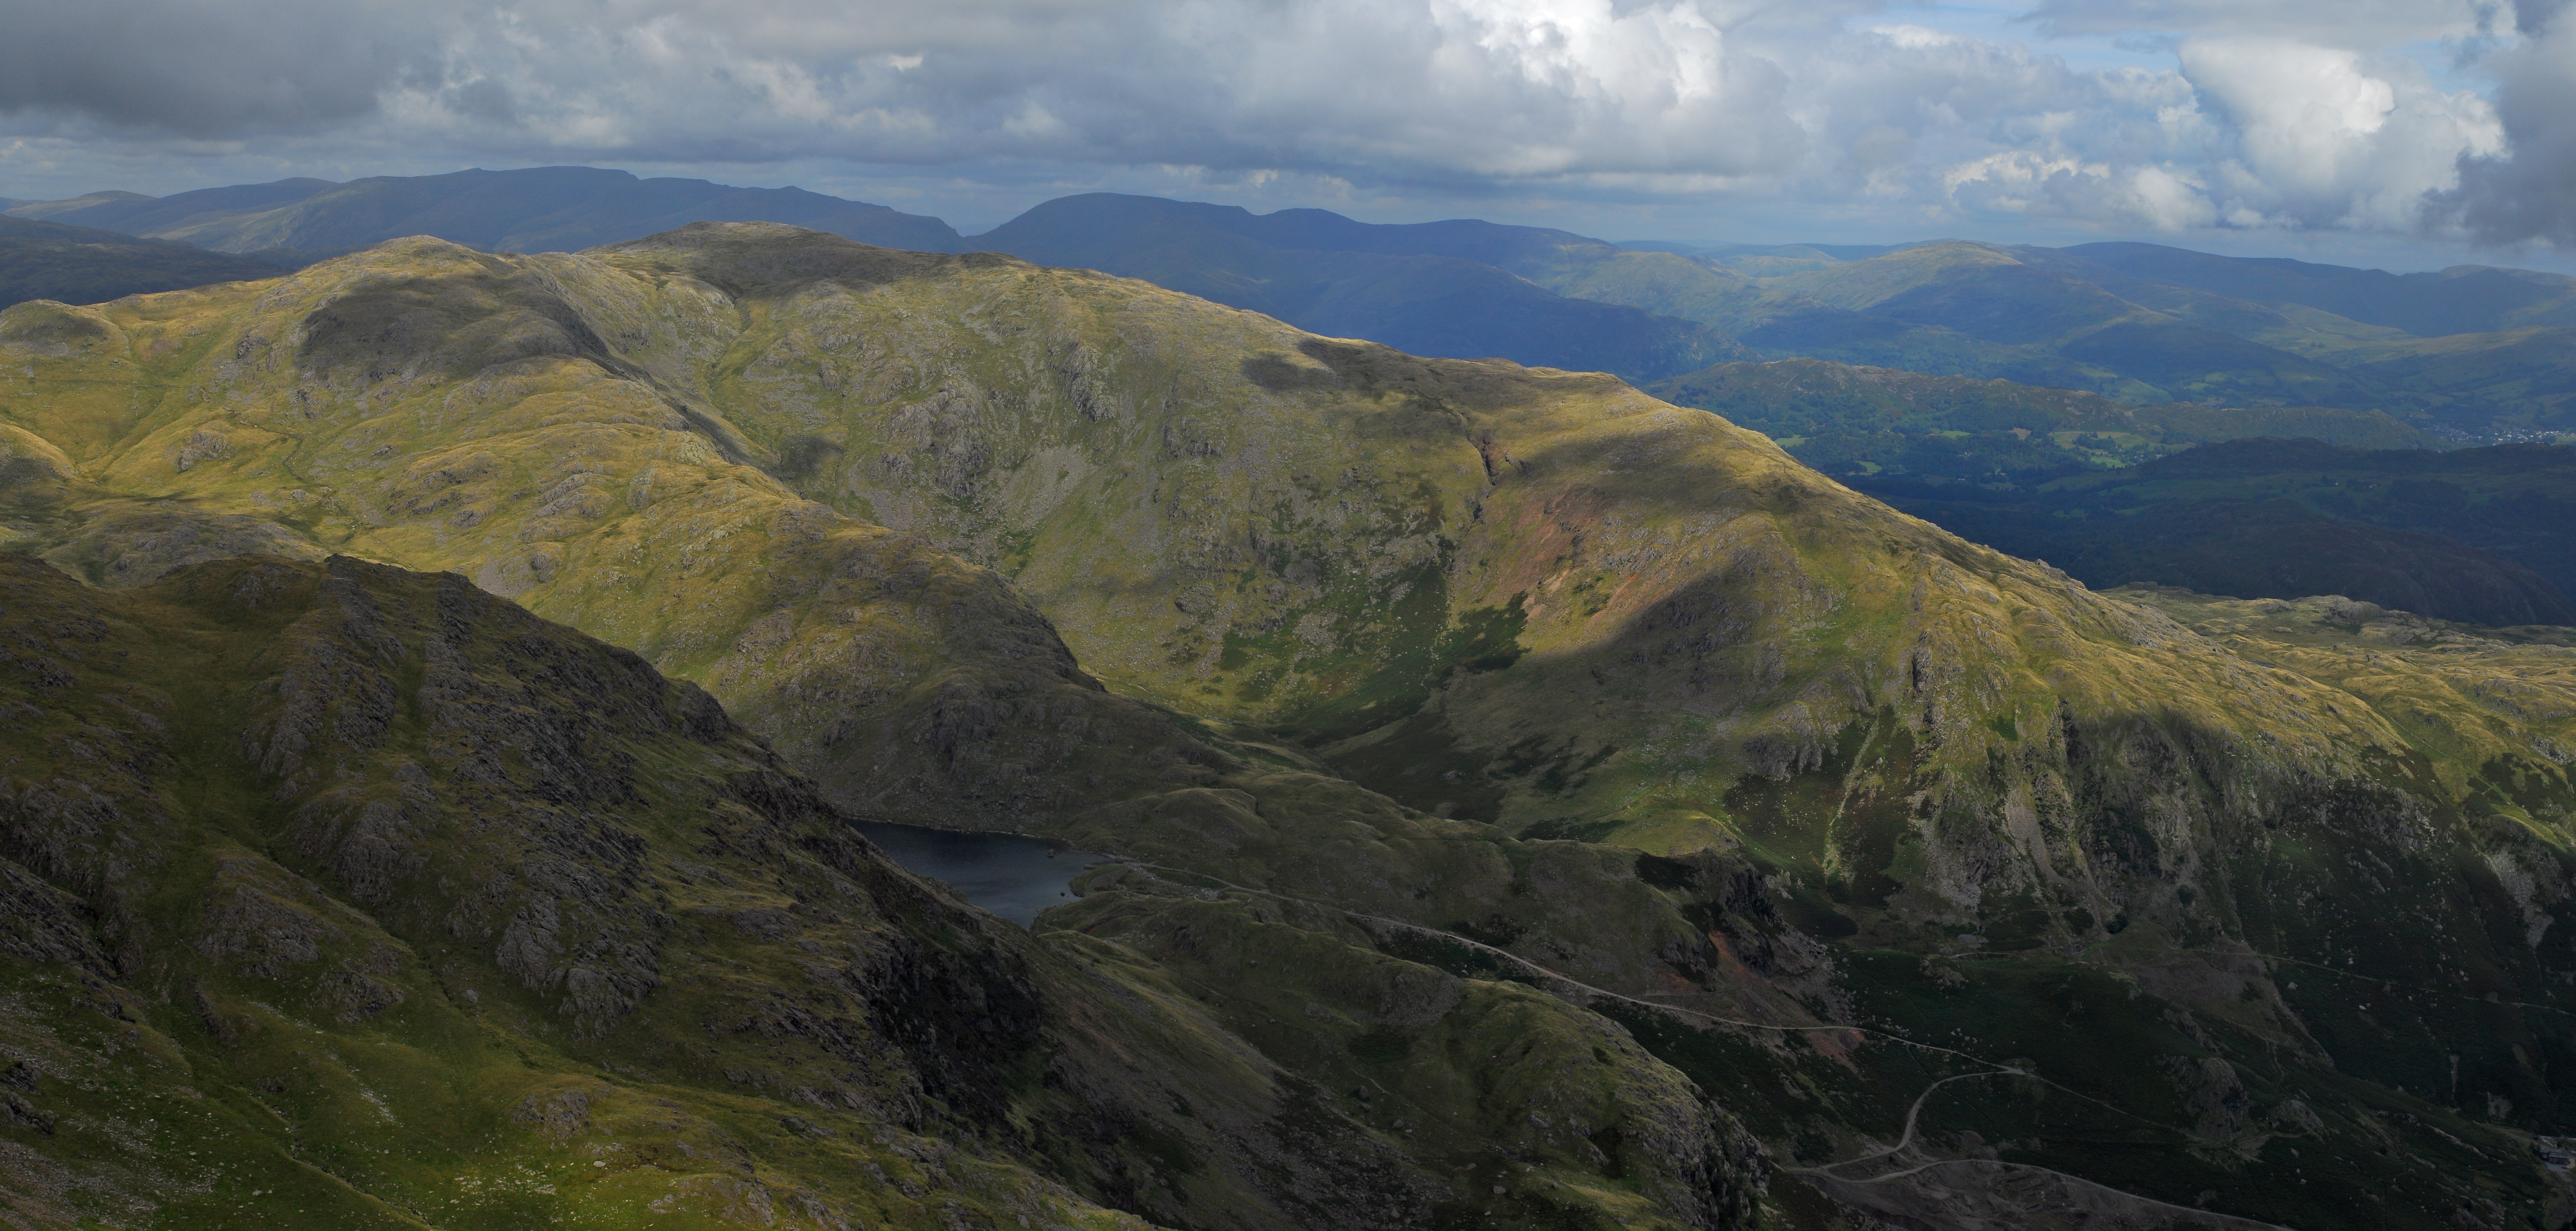
landscape, nature, wilderness, walking, mountain, cloud, sky, countryside, hill, lake, adventure, valley, mountain range, country, summer, vacation, travel, rural, green, peaceful, park, fjord, tourism, highland, terrain, ridge, uk, cumbria, england, national, district, mountains, alps, plateau, scene, britain, fell, cirque, loch, fells, landform, tarn, lake district, mountain pass, geographical feature, atmospheric phenomenon, mountainous landforms